Savage Arms

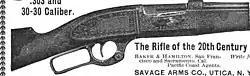
The Savage 99 in "Scientific American" Volume 85 Number 10 (September 1901)

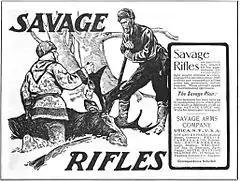
Savage Arms Company - Utica, New York - 1904

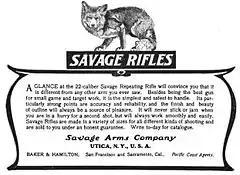
Savage Arms Company - Rifles - Utica, New York - 1904

Savage Arms was founded in 1894 by Arthur Savage in Utica, New York. Within 20 years they were producing rifles, handguns, and ammunition. Savage introduced the first hammerless lever-action rifle, the Model 1895, derived from Arthur Savage's Model 1892 rifle that he had designed for Colt in a failed bid for a US Army rifle contract that instead was won by the Krag–Jørgensen design. The Model 1895 won a New York National Guard contract, but the contract was cancelled due to political controversy.